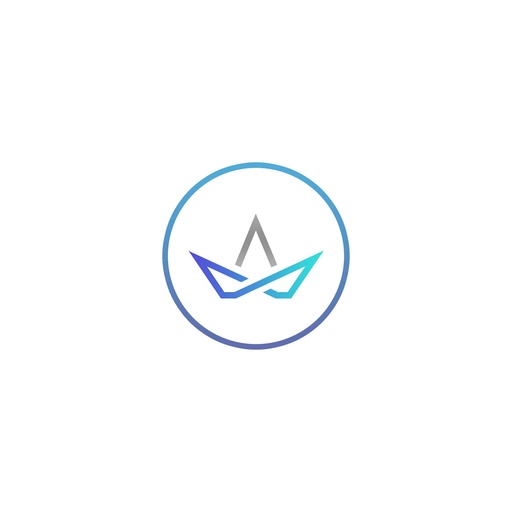
Contracanasta Para Fregadero Dica 3811
Fabricada en acero inoxidable. - tubo de latón. - canasta: acero inoxidable - tubo: latón
Brand: Baratools
Category: Home & Garden > Kitchen & Dining > Kitchen Tools & Utensils > Colanders & Strainers > Colanders